Xiaoxiang

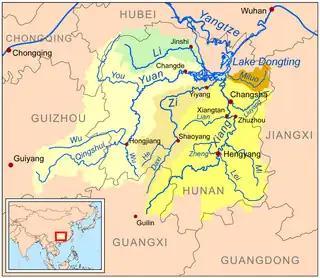
Map showing various lakes and rivers in the Xiaoxiang region, including the Xiao and Xiang Rivers

Xiaoxiang, also transliterated "XiaoXiang", "Hsiao Hsiang", and "Chiu Chiang", in some older sources, refers to the "lakes and rivers" region in south-central China south of the middle-reaches of the Yangtze River and corresponding, more or less, with Hunan province. Xiaoxiang is less a precise geographic entity than a concept. "Xiaoxiang" is used in the genre of Xiaoxiang poetry of Classical Chinese poetry and in literature for symbolic purposes, in part because this was a significant area, which at least through the Song dynastic era China was still considered a wild place full of malaria, barbarians, and wild beasts. Indeed, for much of early Chinese history, this area belonged not to China, but to the independent state of Chu. Beginning at least with Qu Yuan, in the third century BCE, this region came to symbolically represent the unjust exile of a talented minister or government official by an unappreciative king or emperor.